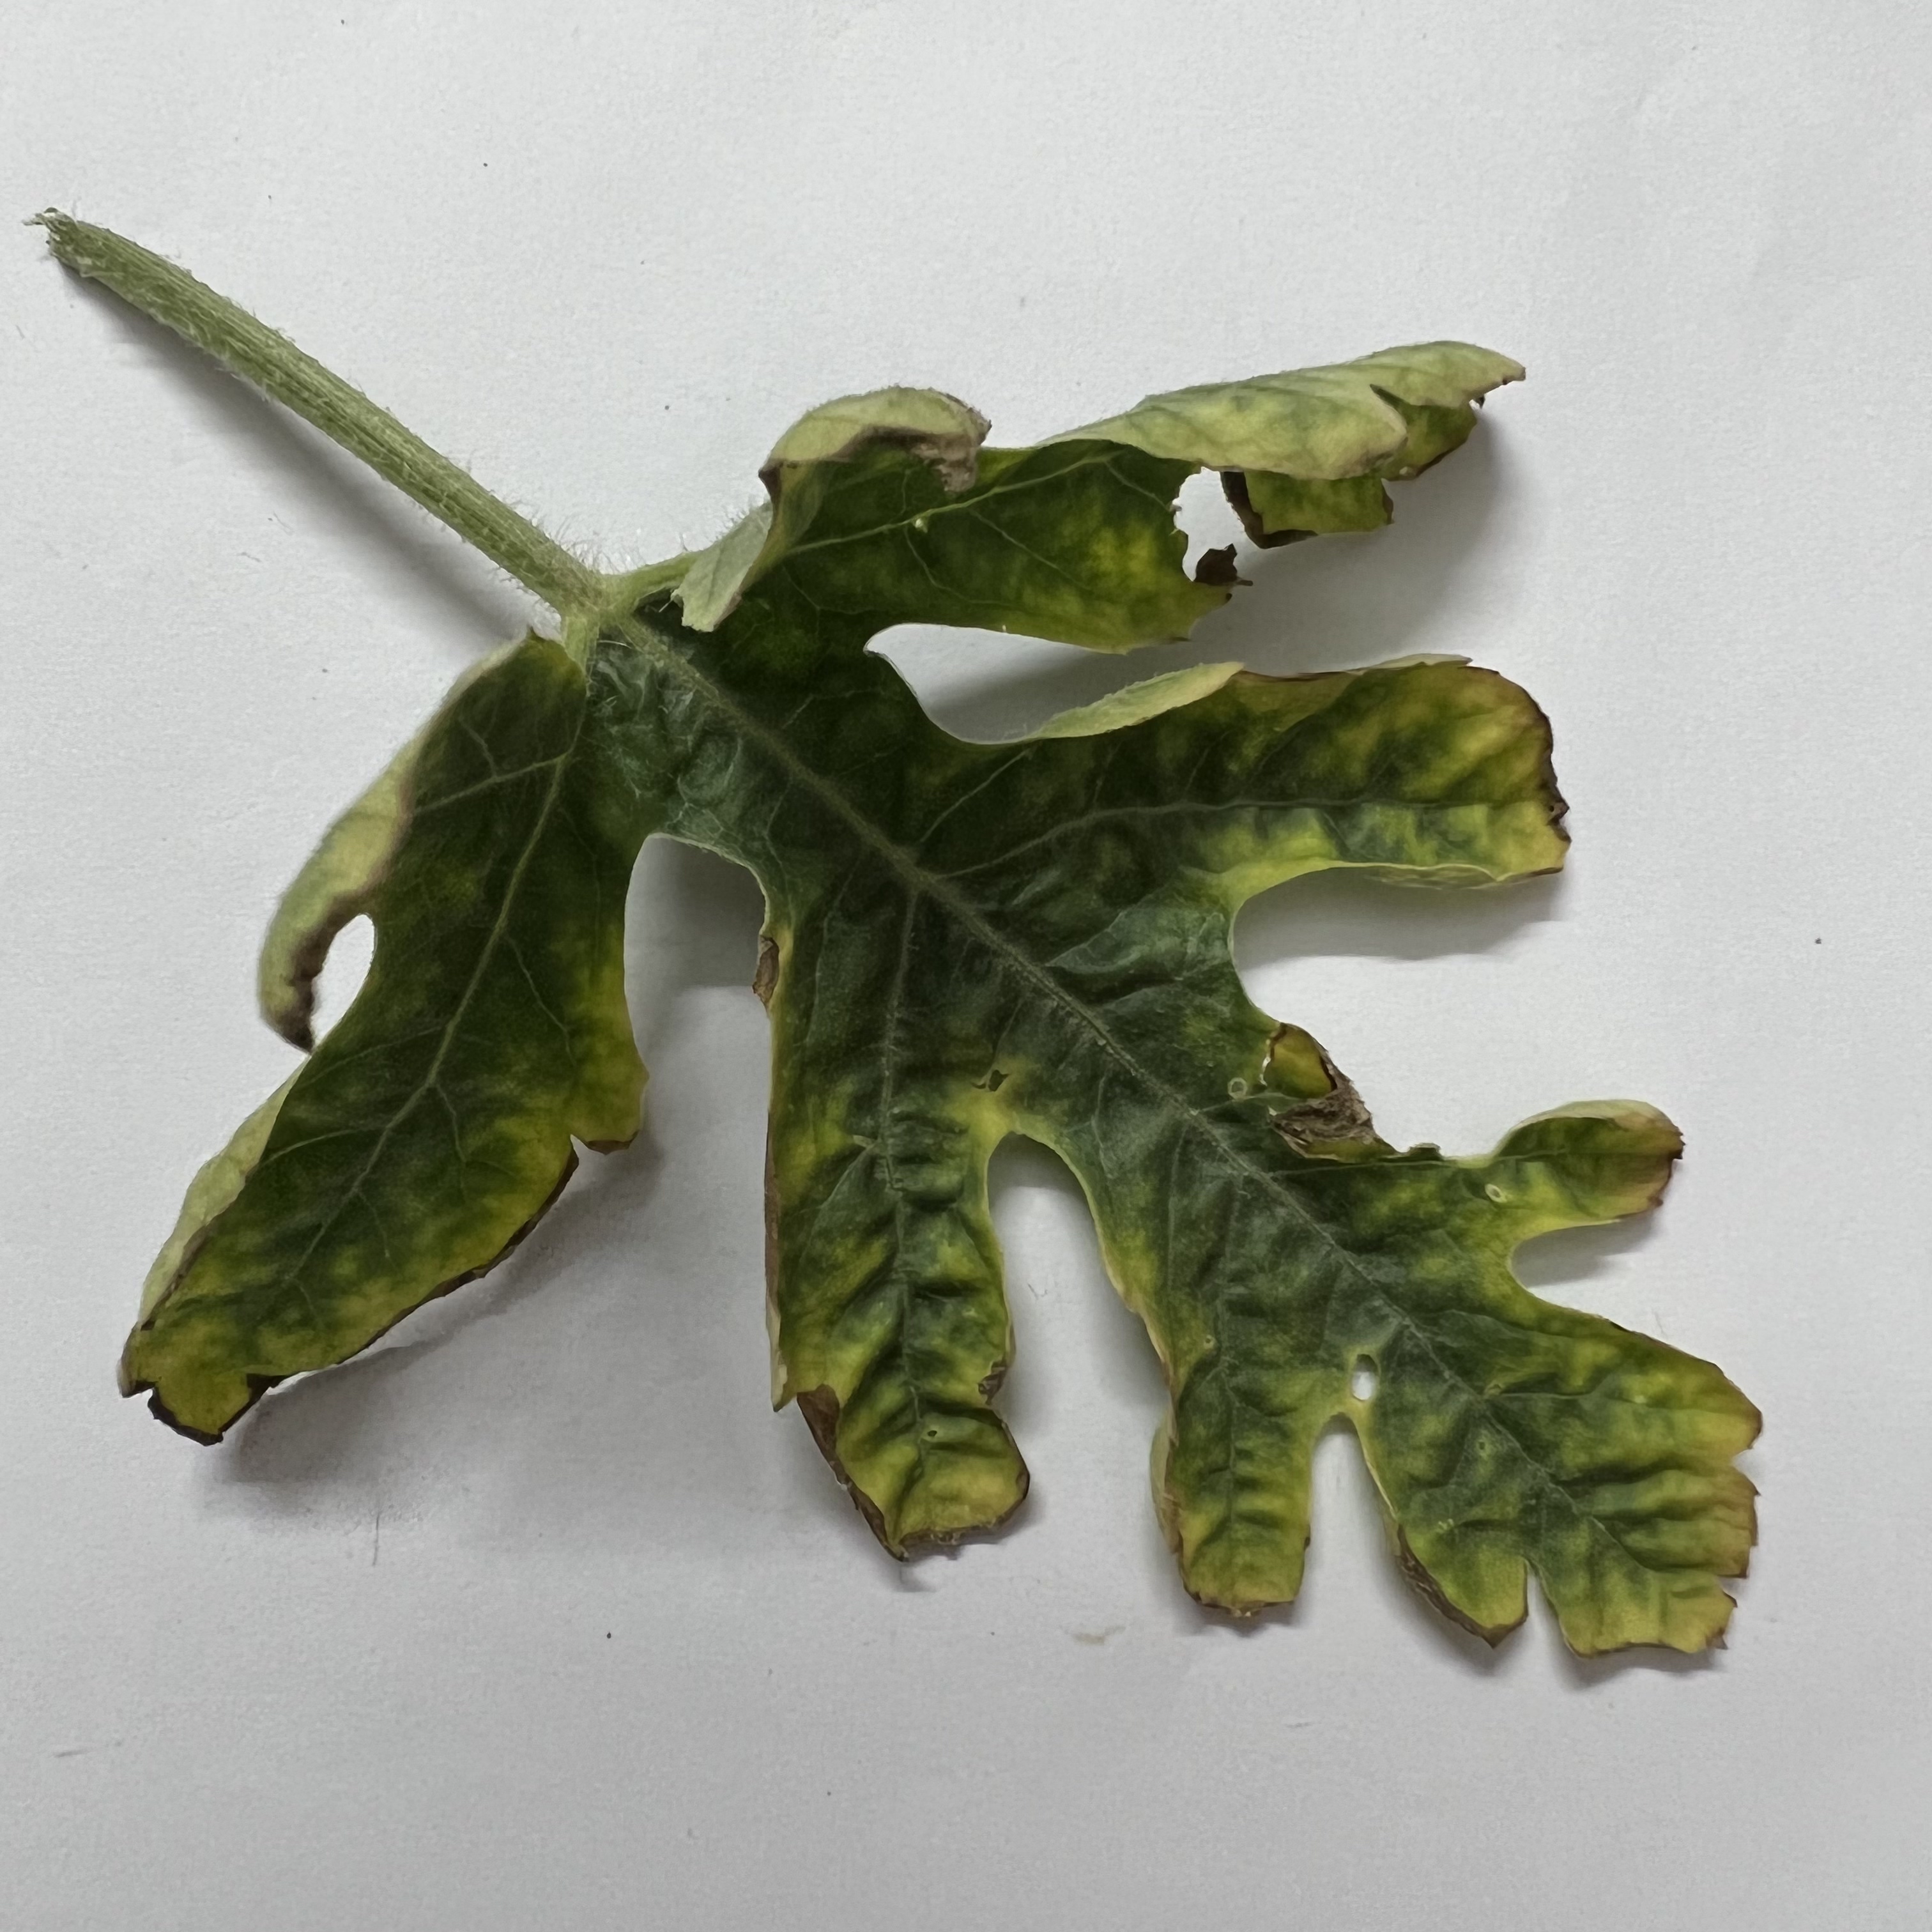
Label: Downy_Mildew